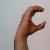
The image shows a hand gesture representing the letter 'C' in Indian Sign Language.